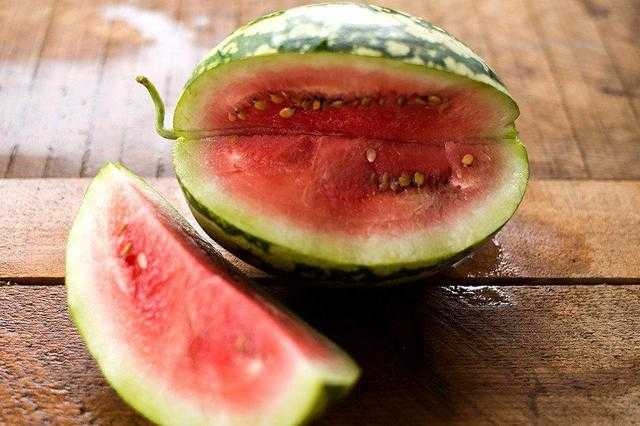
Label: Watermelon